Harry Conor

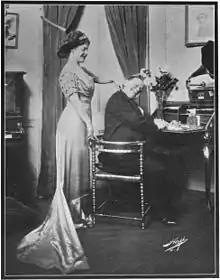
Conor with actress Mabel Barrison in "Blue Mouse" (1908)

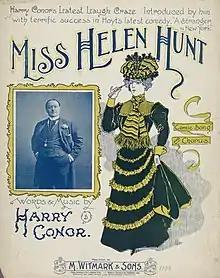
"A Stranger in New York" advertisement

Other performances included "The Blue Mouse" (1908) and "Lulu's Husbands" (1910) with Mabel Barrison. Conor also composed songs including "Miss Helen Hunt" from "A Stranger in New York".